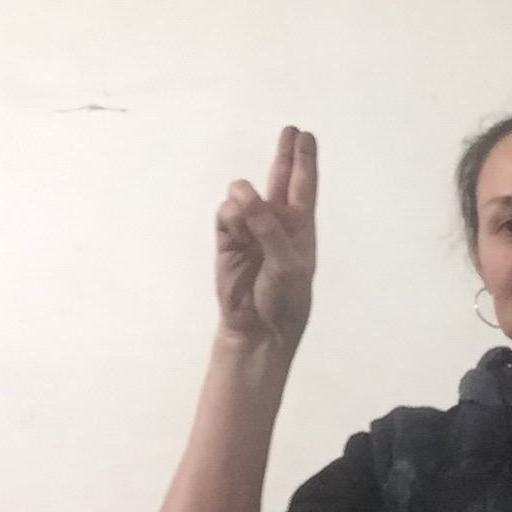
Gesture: two_up